Priyatama

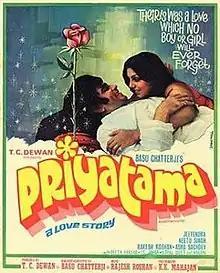
Movie Poster

Priyatama ( Sweetheart) is a 1977 Hindi-language musical film, produced by T.C. Dewan under the Modern Pictures banner and directed by Basu Chatterjee. It stars actors like Jeetendra, Neetu Singh, Rakesh Roshan, Asha Sachdev in lead roles, with music composed by Rajesh Roshan. Asha Sachdev won the Filmfare Award for Best Supporting Actress for the portrayal of the character of Renu.